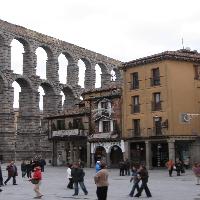
Weather: cloudy or overcast